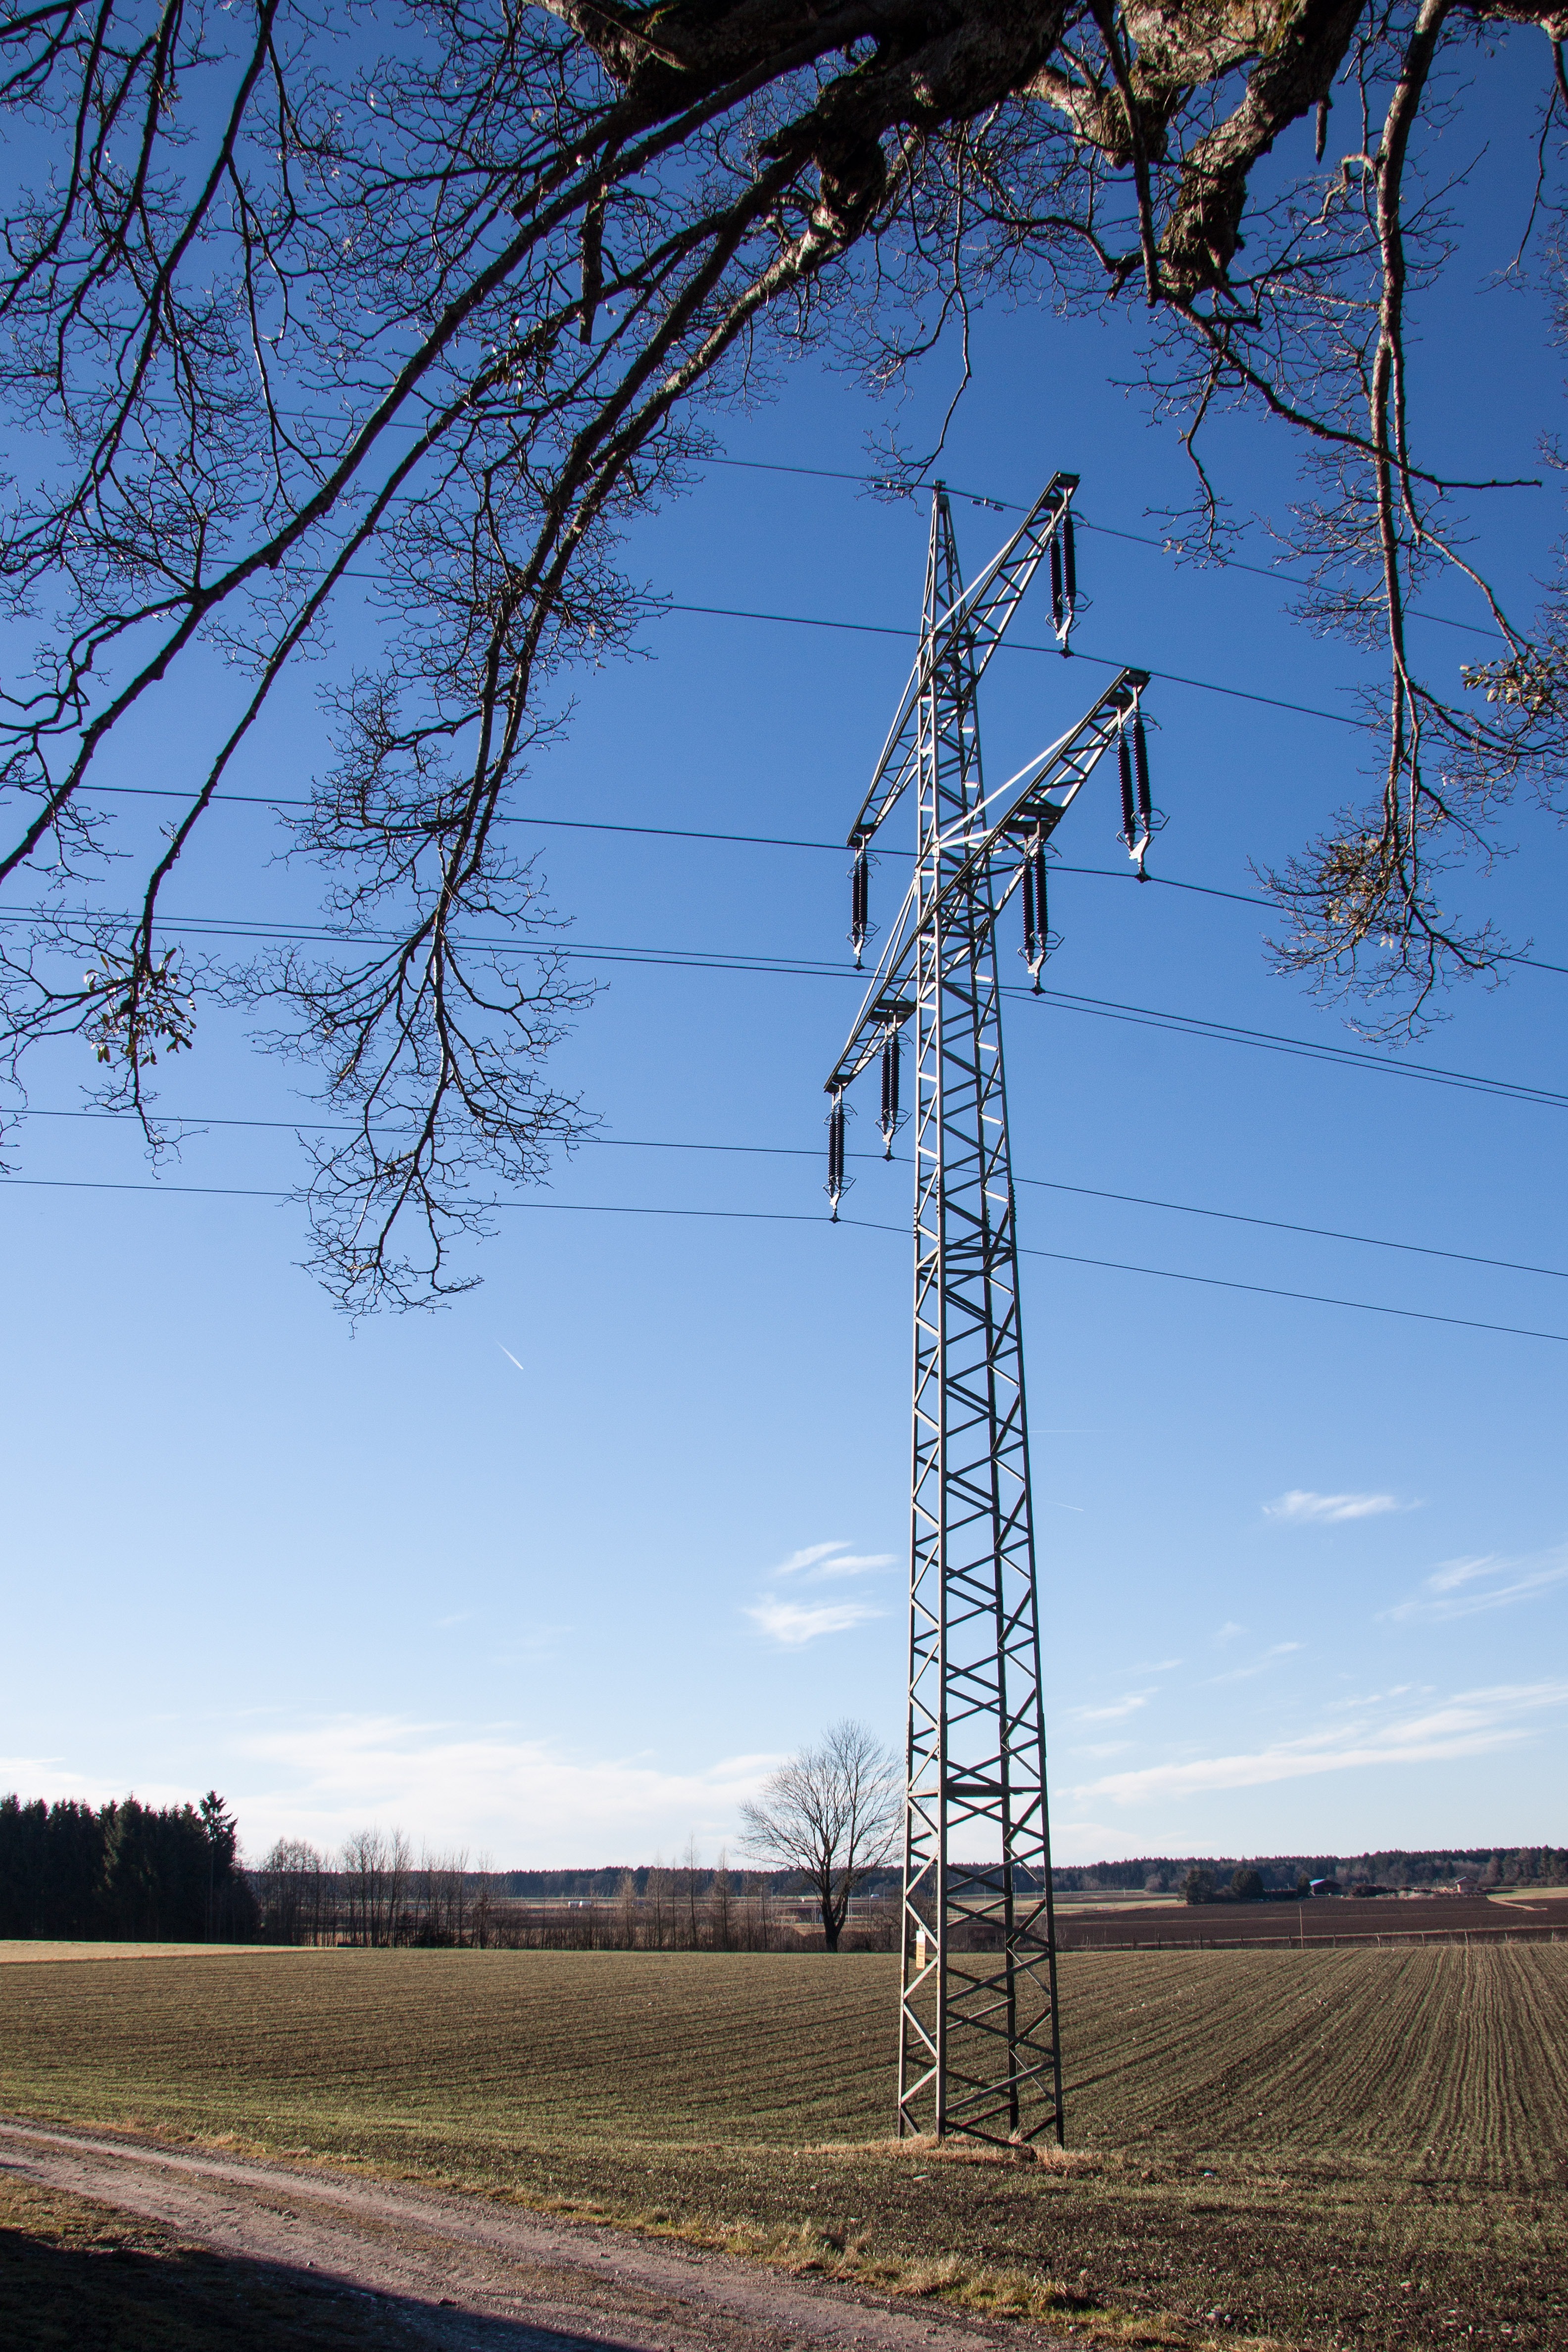
tree, nature, plant, sky, technology, field, wind, tower, power line, mast, electricity, lane, current, pylon, strommast, arable, power supply, power lines, rural area, transmission tower, woody plant, outdoor structure, overhead power line